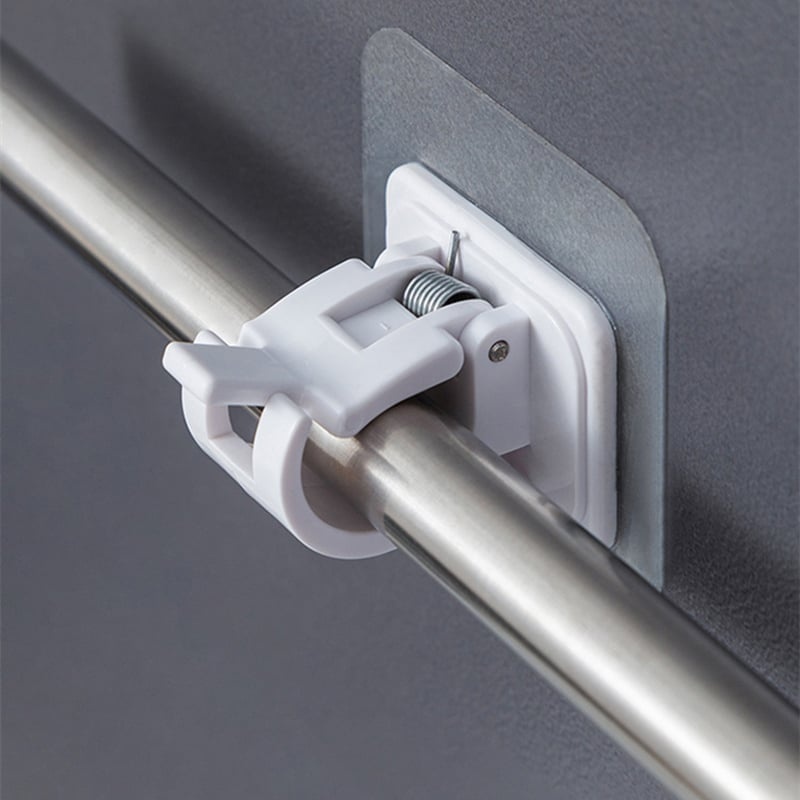
(49% OFF) Nail-Free Adjustable Curtain Rod Holders(Set of 2)
🚢 Shipping >> Shipping worldwide ⏰ Handling time >> Priority is given to delivery after payment ✈ Fast Delivery>> We'll arrange the fastest shipping for you 💯 Payments Via PayPal® and CreditCard 🎁💐 Don't forget to get some for your family and friends as it's a unique gift idea. Now you can hang curtain rods and stuff while having an adjustable bracket without damaging the walls. These powerful nail-free holders are lightweight and super easy to install , powered by adhesive strips that give a stable and firm hold up to 2 KG load-bearing! Flexible and versatile for limitless application, adjust to perfectly hang & hold any kind of curtain rod while enabling a secure & seamless installation requiring no drills and nails! FEATURES Strong Adhesive Bracket - It can securely hold rods and one set holds up to 2 KG of load-bearing. Adjustable Bracket - High flexibility and versatile for unlimited usage. Adjust these Drill-Free Curtain Holders to perfectly hang your curtain rod at any length. Seamless Installation - It requires no nails and drills, thus it won't cause damages to your walls or furniture. Premium Quality - Water repellent, anti-rust and durable, it can be applied to, wood, steel, tiles and concretes. HOW TO INSTALL SPECIFICATION Size: 6*6*4.1cm Main Material: ABS Color: White/Clear Load Capacity: Two Can Holds Up To 2 KG PACKAGE INCLUDES Nail-free Adjustable Rod Bracket Holders (2pcs/set) ⚡️Stock sells fast - get yours today! WHY CHOOSE US 🌎Worldwide Shipping: Each order includes real-time tracking details and insurance coverage in the unlikely event that a package gets lost or stolen in transit. ✉️ 24/7 Customer Support: We have a team of live reps ready to help and answer any questions you have within a 24-hour time frame, 7 days a week. 🔒 Safe & Secure Checkouts: We use state-of-the-art SSL Secure encryption to keep your personal and financial information 100% protected. OUR GUARANTEE 🏺We take pride in our products as we believe they are amazing. However, we understand that buying things online can be daunting, especially for the first time, so we offer a 100% satisfaction guarantee. 💎If you don't have a positive experience for any reason, we will do whatever it takes to make sure you are 100% satisfied with your purchase.
Category: Home & Garden > Decor > Window Treatment Accessories > Curtain & Drape Rings